Abdullah of Córdoba

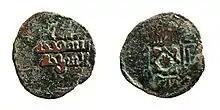
A coin under his rule

Abd Allah ibn Muhammad ibn Abd al-Rahman (844 – 912) was the seventh emir of Córdoba, reigning from 888 to 912 in Al-Andalus (Islamic Iberia).